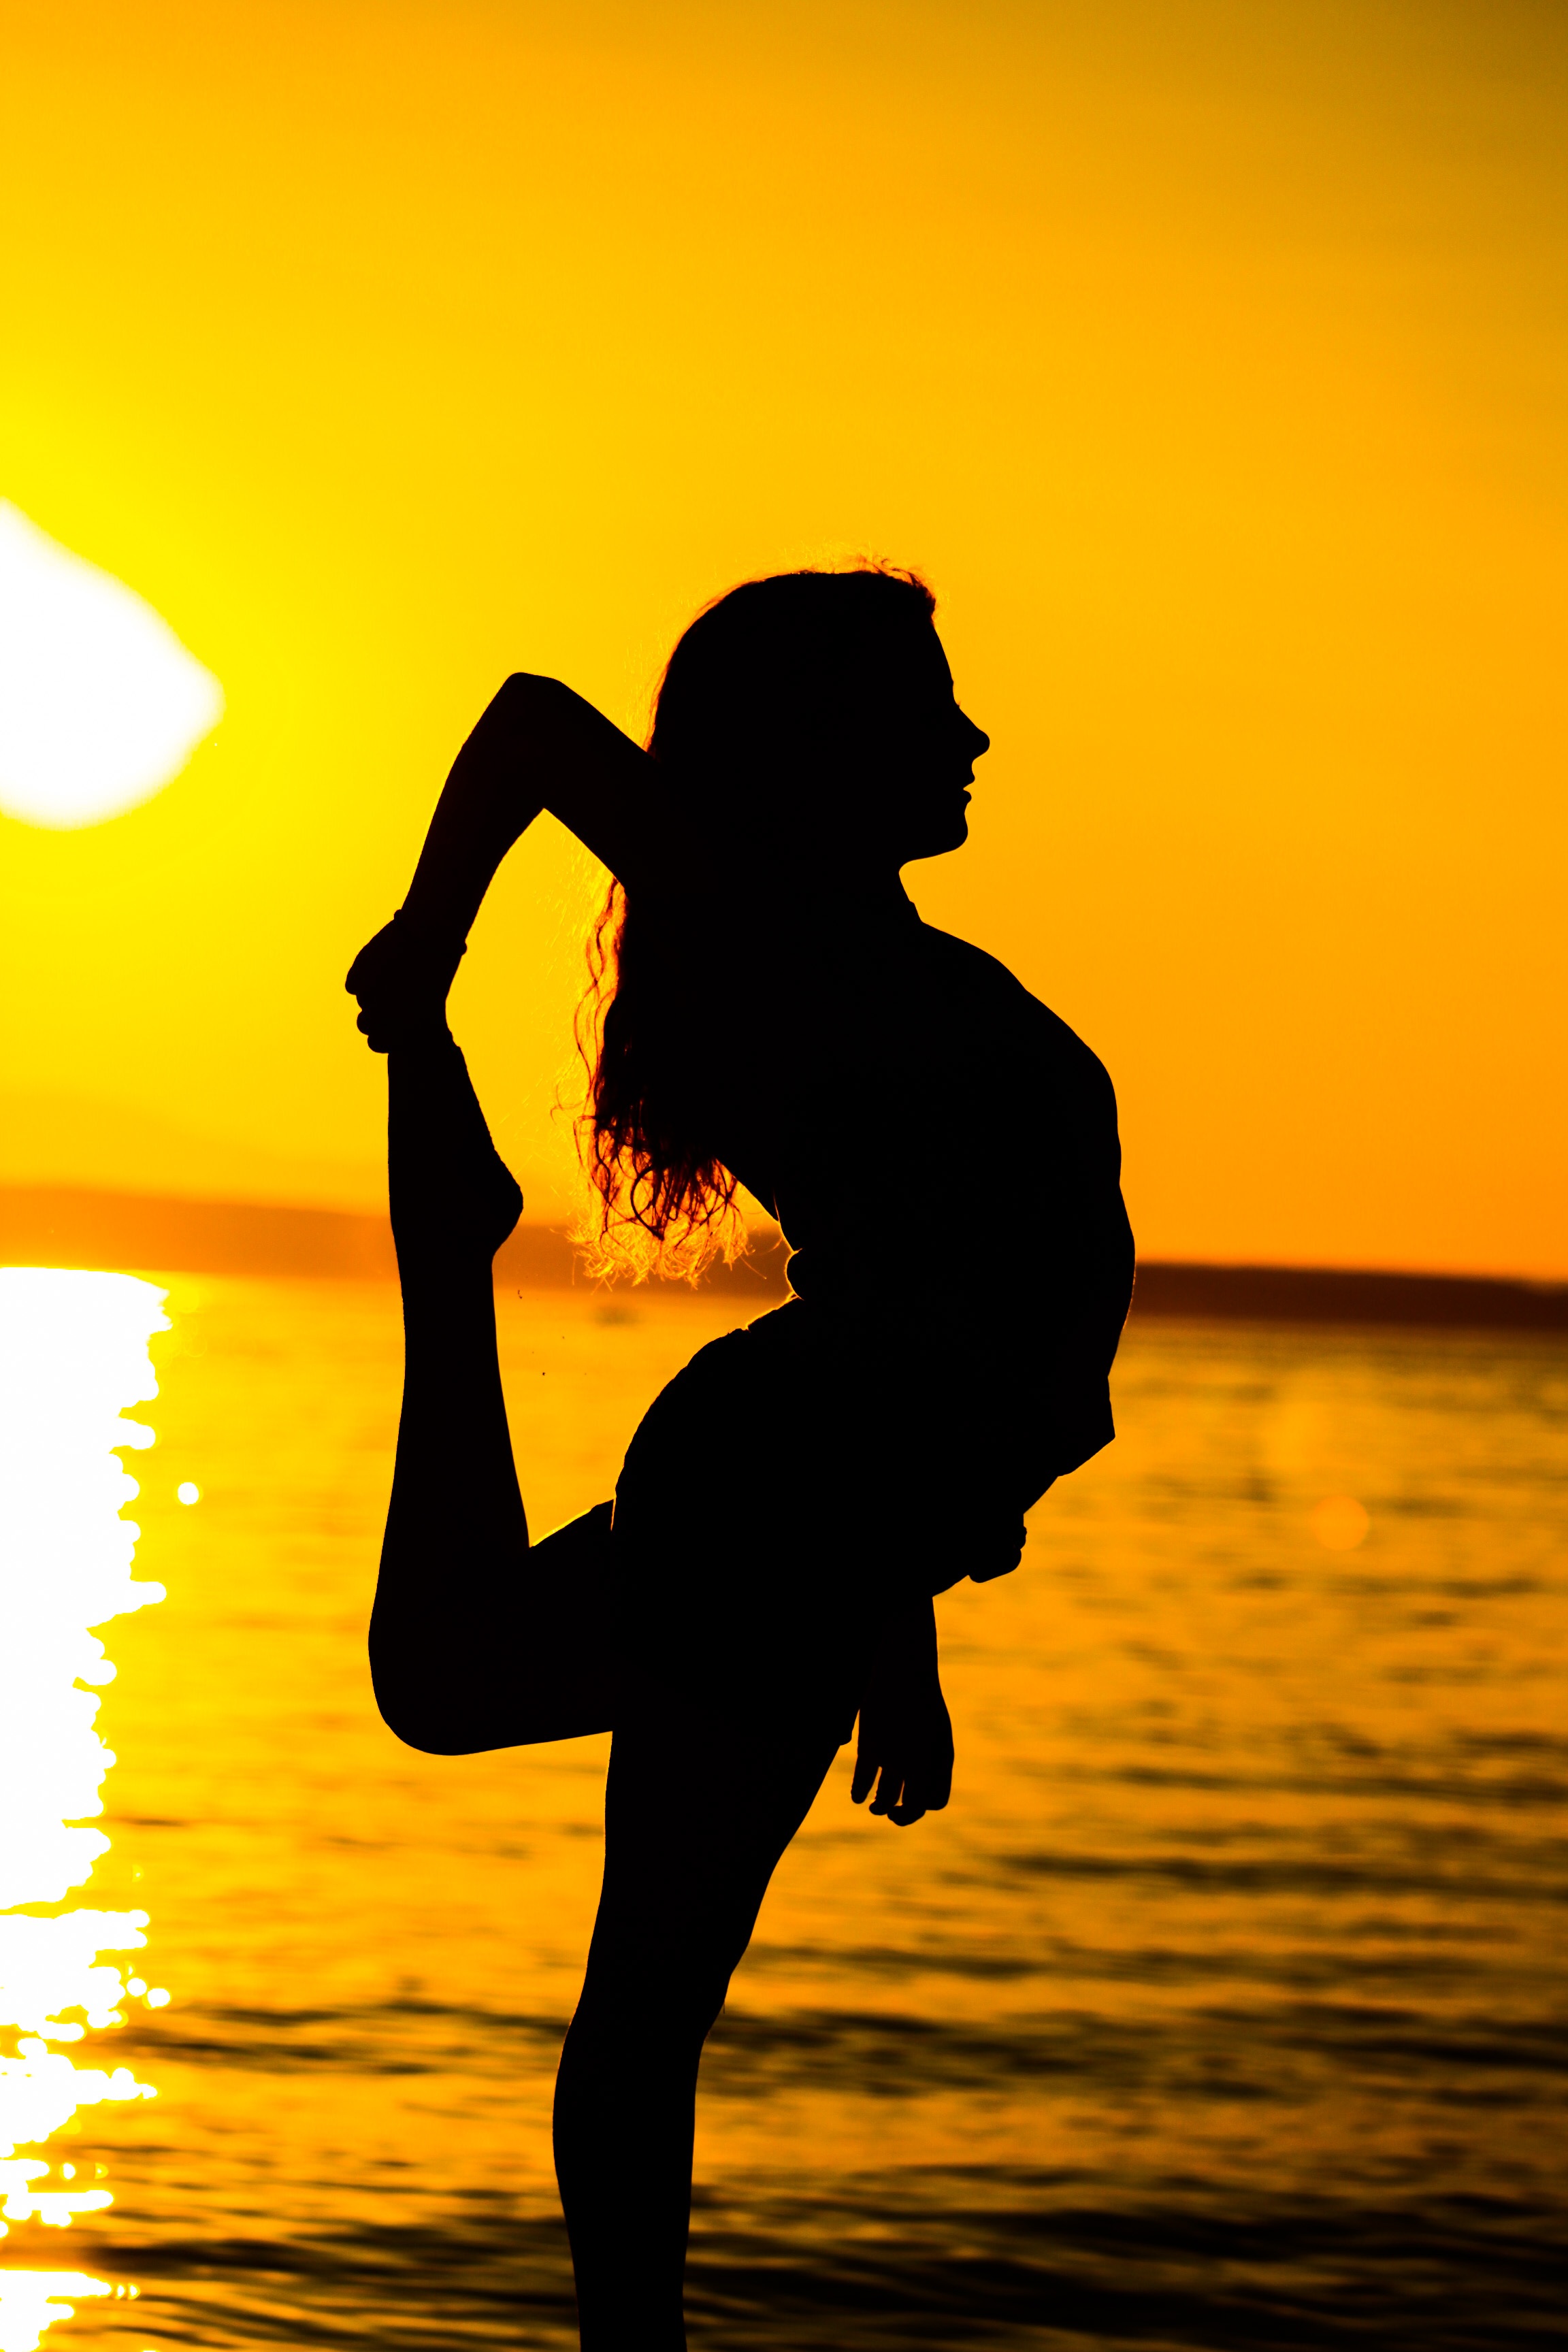
beach, landscape, sea, water, nature, outdoor, ocean, horizon, silhouette, person, people, sky, girl, sunset, sunlight, summer, evening, natural, romance, freedom, emotion, interaction, human action